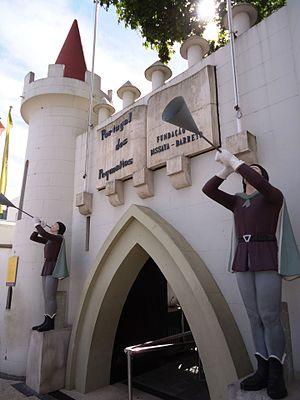
Portugal dos Pequenitos est un parc thématique au Portugal, conçu et construit comme un espace ludique, pédagogique et touristique pour montrer les aspects culturels et patrimoniaux portugais. Il a été construit dans la ville de Coimbra et a été ouvert le 8 juin 1940. Le parc fait partie depuis 1959 de la fondation Bissaya Barreto qui en a assuré le mécénat.